Karl Friedrich Moest

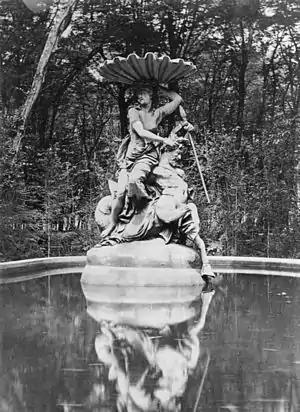
in Karlsruhe. photographed before 1900

Karl Friedrich Moest (also Carl Friedrich Moest: 26 March 1838 - 14 August 1923) was a German sculptor.